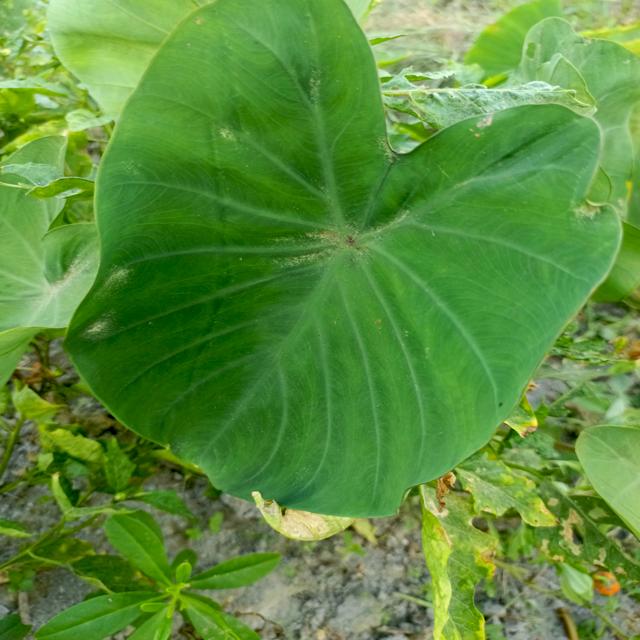
Label: Early_Blight